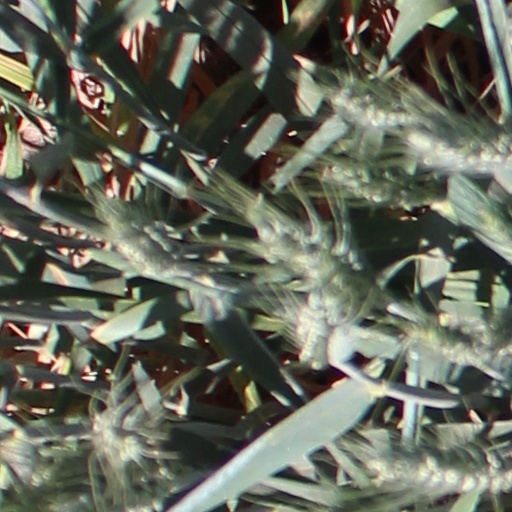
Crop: wheat